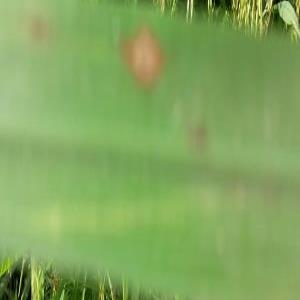
Disease: Blast